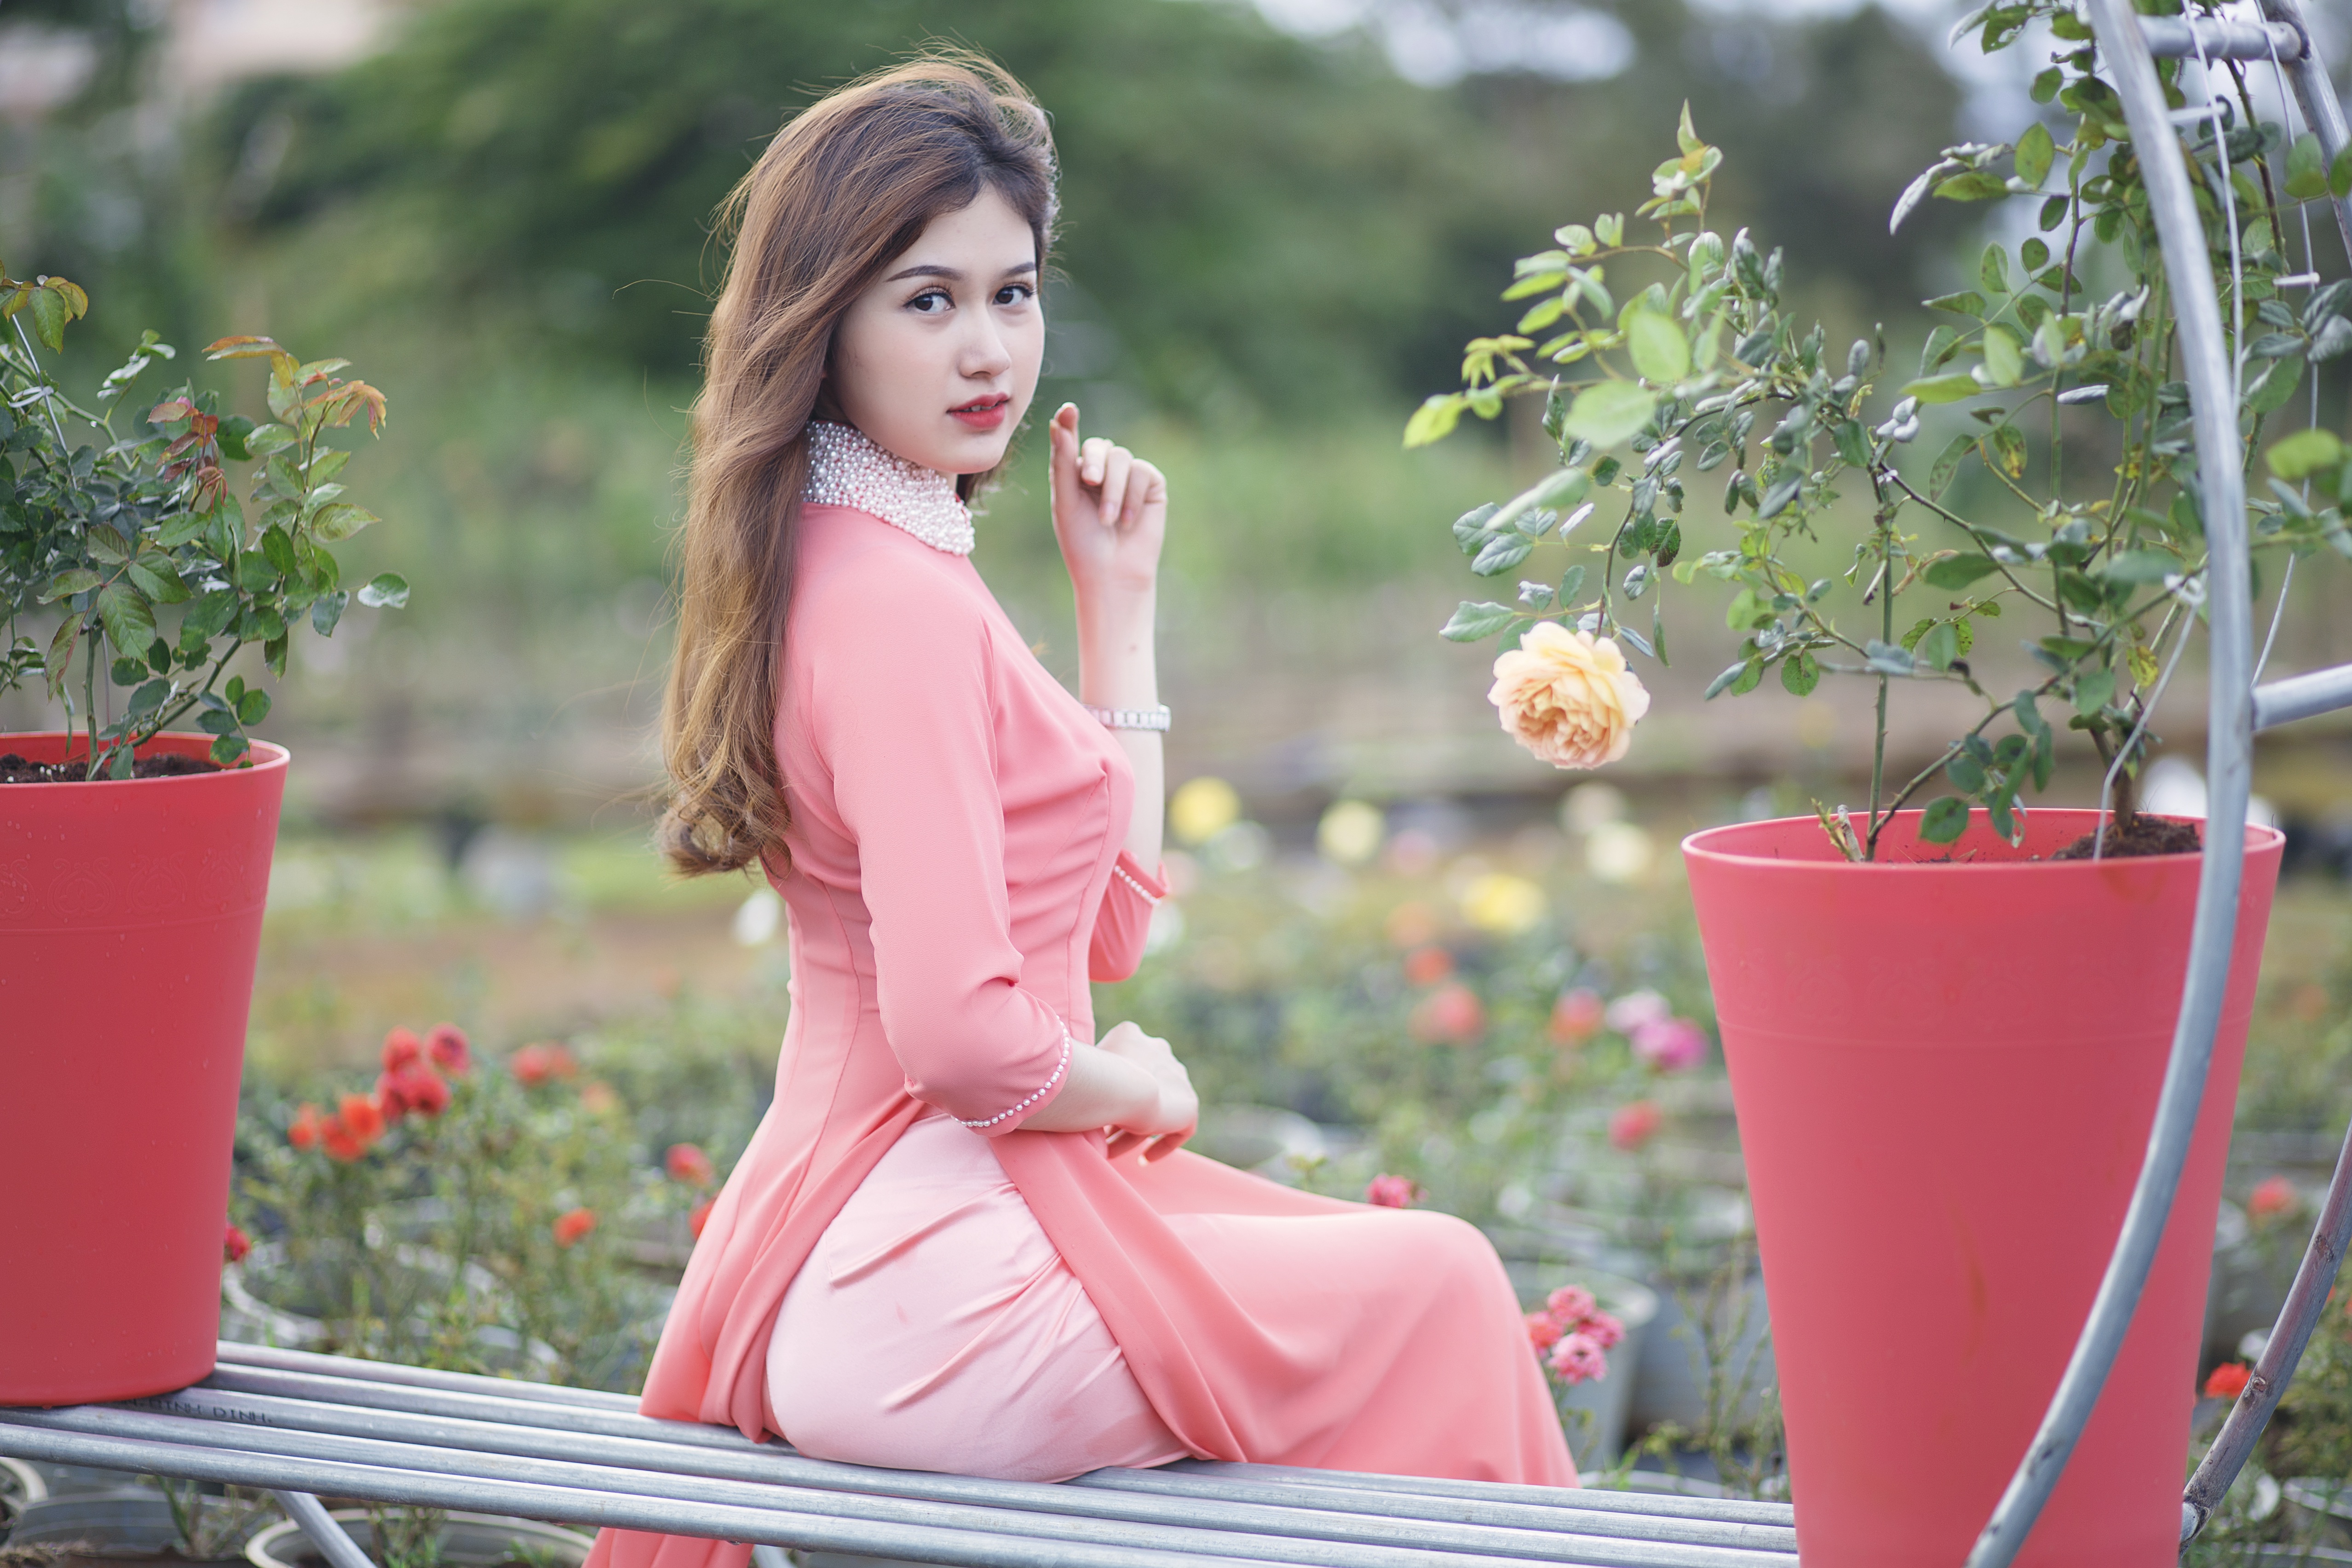
woman, plant, flower, shoulder, leg, flowerpot, dress, People in nature, houseplant, petal, happy, grass, pink, waist, thigh, leisure, human leg, long hair, formal wear, flower arranging, blond, peach, brown hair, floral design, magenta, sitting, annual plant, shrub, floristry, garden, portrait photography, coquelicot, photo shoot, yard, necklace, backyard